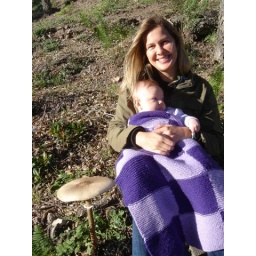
Mushrooms in the forest in front of our house